Triplemanía V-B

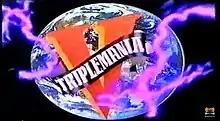
Logo of Triplemanía V from the television broadcast

Triplemanía V-B was the second part of the fifth Triplemanía professional wrestling show promoted by AAA. 1997 was fourth year to feature the "Triplemanía Series" of shows with two, referred to as V-A and V-B, where this was the second and final of the series. The show took place on June 15, 1997 in Naulcalpan, Mexico. The main event featured an eight-man "Atómicos" tag-team match between the teams of Perro Aguayo, Octagón, Cibernético and El Canek and Jake Roberts, Gorgeous George III, El Cobarde Jr. and Fuerza Guerrera.